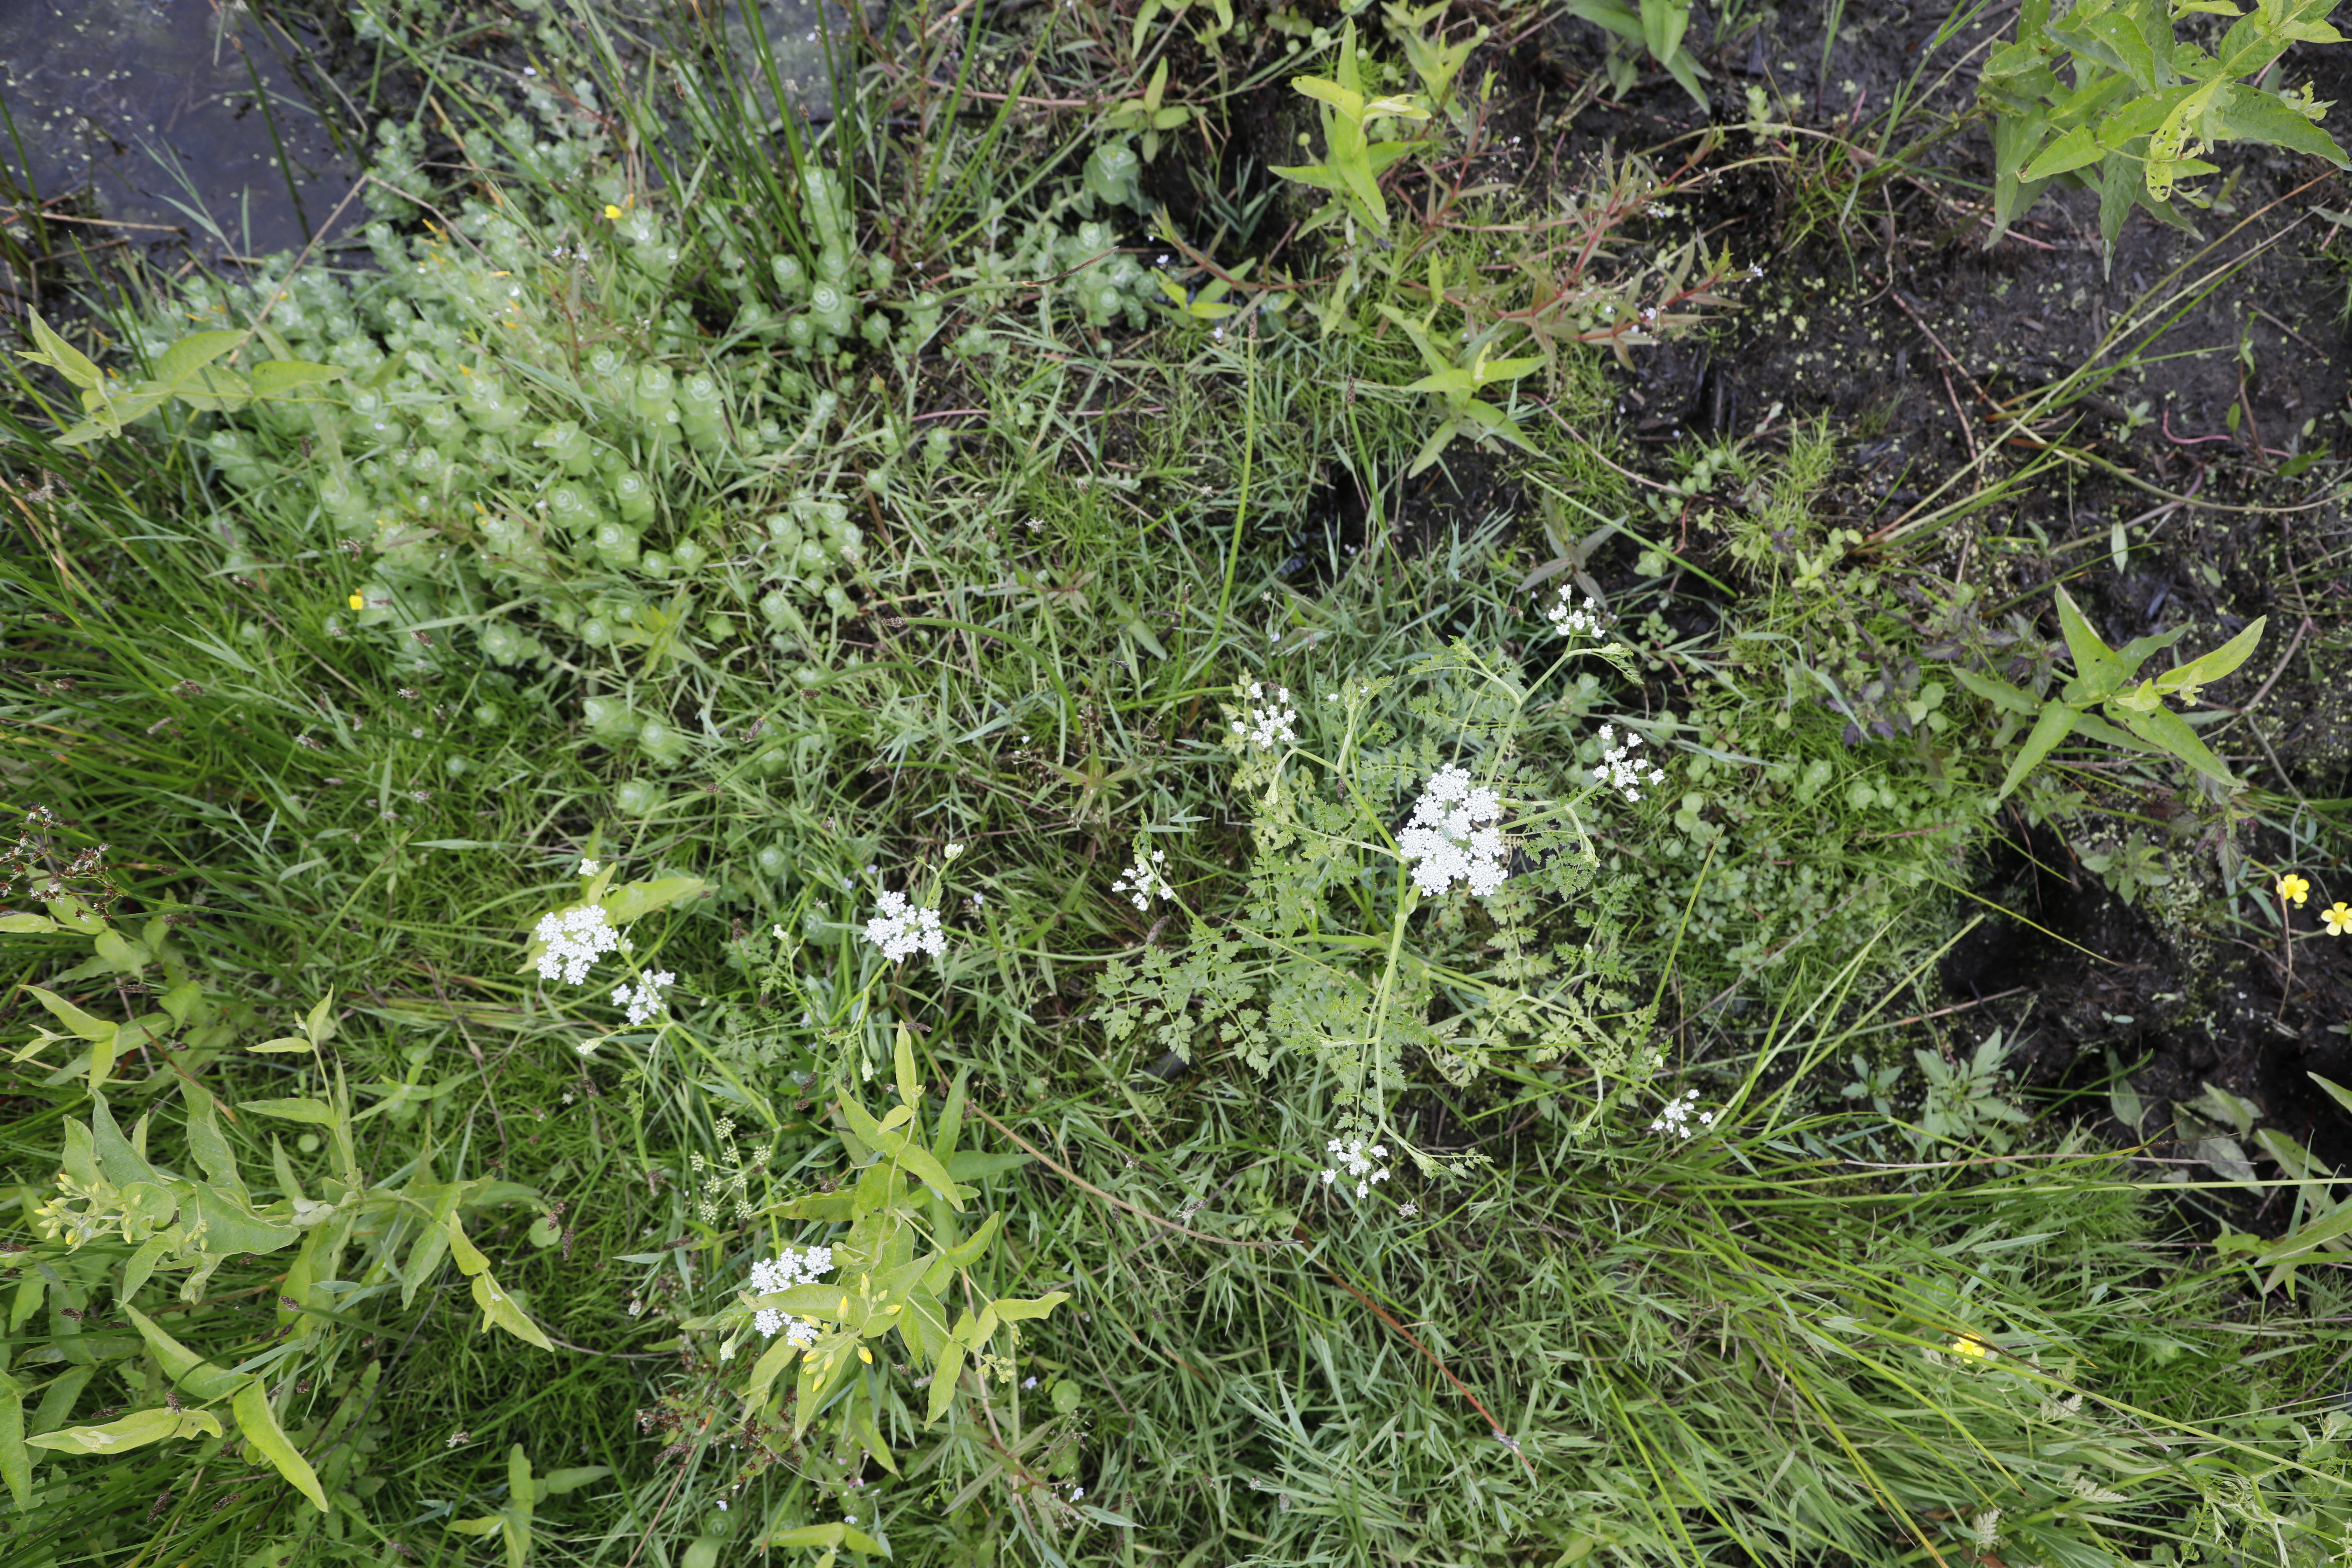
Plant species: Ranunculus flammula, Oenanthe aquatica